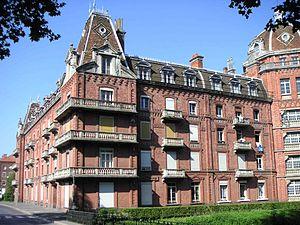
Une photo du Familistère aile gauche prise prise par User:LonganimE le 03/sept/2005.
Étymologiquement établissement où plusieurs familles ou individus vivent ensemble dans une sorte de communauté et trouvent dans des magasins coopératifs ce qui leur est nécessaire, construit en s'inspirant du phalanstère de Charles Fourier, le familistère de Guise, situé dans la commune de Guise, dans le département de l'Aisne, voulu par l'industriel Jean-Baptiste André Godin pour l'hébergement de ses ouvriers, est un haut lieu de l’histoire économique et sociale des XIXᵉ et XXᵉ siècles.